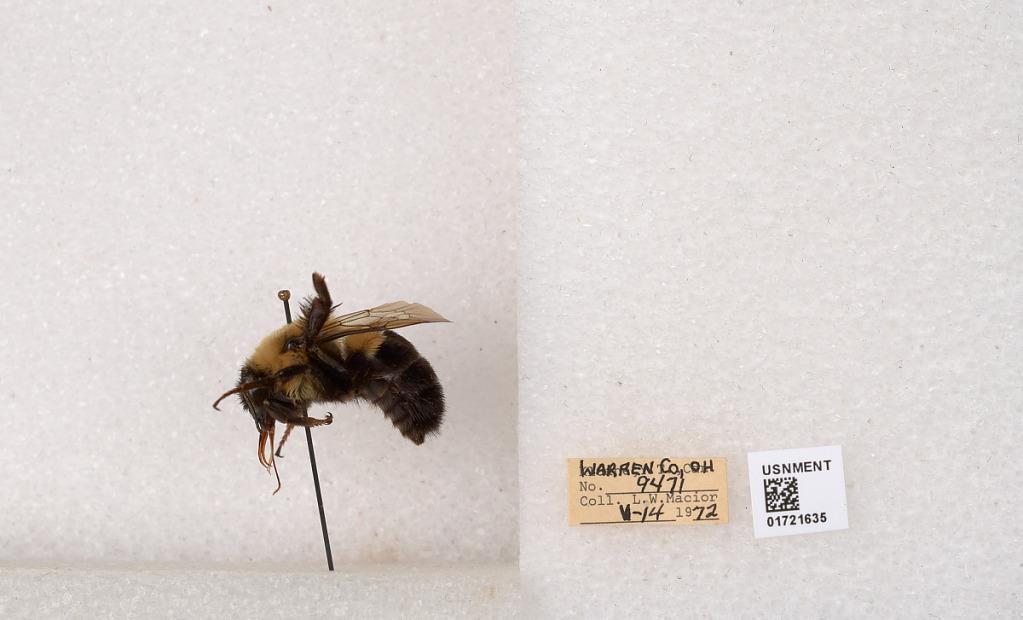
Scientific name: Bombus impatiens Cresson
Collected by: L. Macior
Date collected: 1972-5-14
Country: United States
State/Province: Ohio
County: Warren
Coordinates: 39.4276, -84.1668